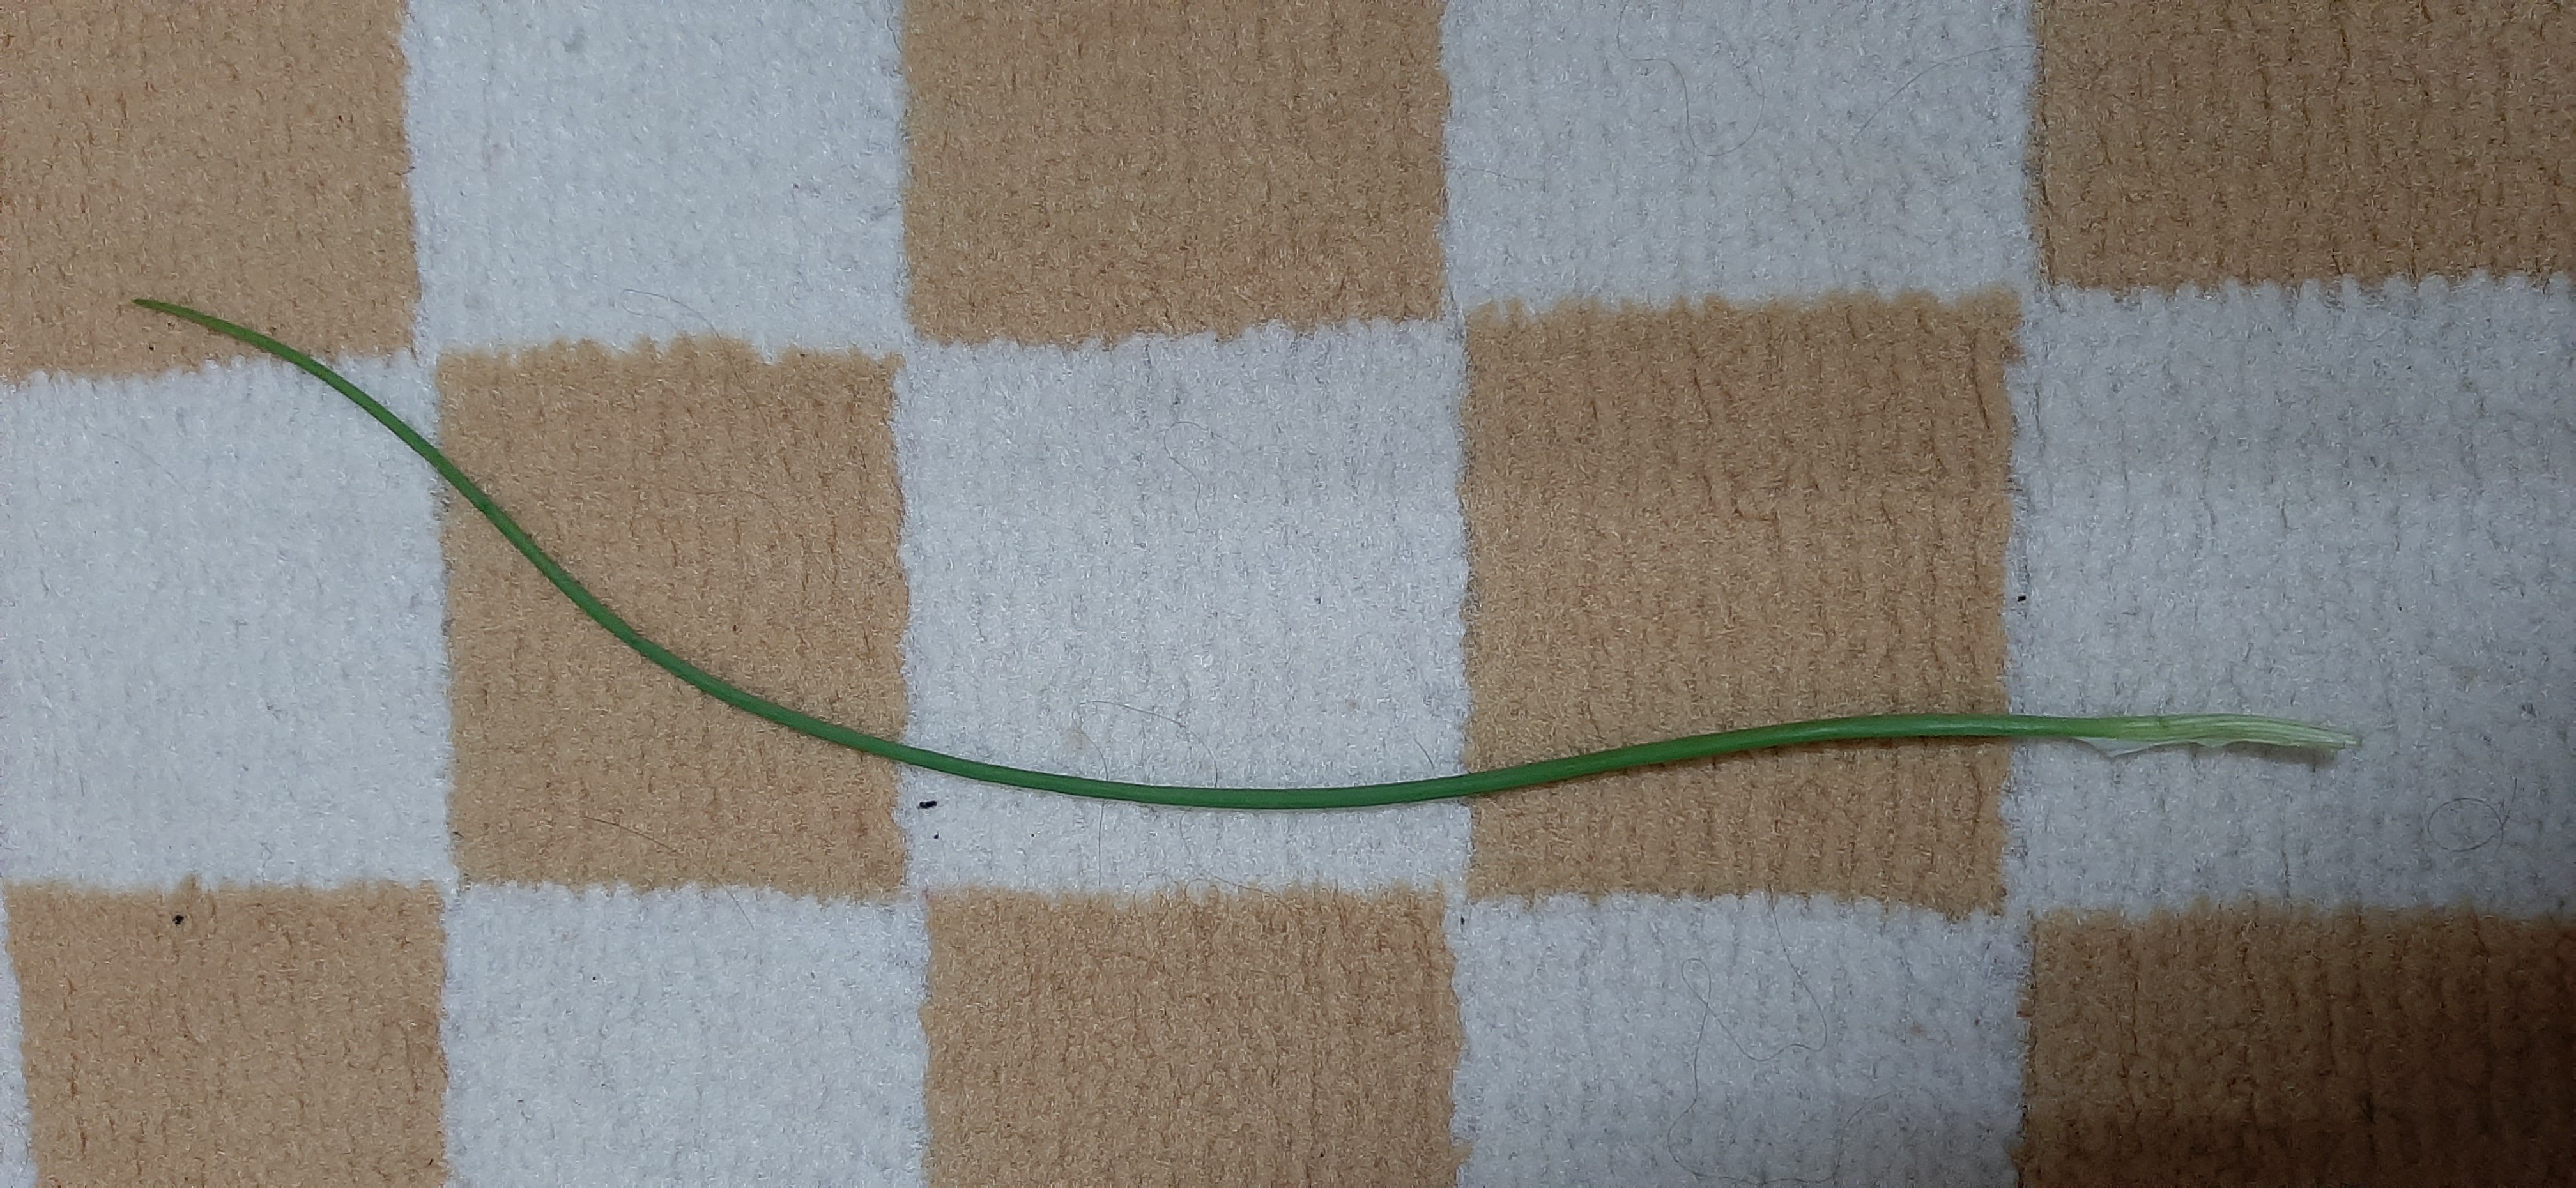
Plant: Onion